Gerasa (Judaea)

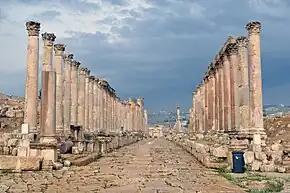
Colonnades in Jerash of Transjordan

Historical geographers have argued against Thackeray's view, claiming that Jerash in Transjordan was a Greek city on the side of the Romans, and even if the Jews had taken possession of Gerasa and expelled the Greeks, it leaves unexplained why Annius destroyed the city and also devastated the surrounding area - in the area of the Decapolis which was hardly Jewish; in fact, the excavations there have revealed no destruction at the time of the Jewish uprising. Samuel Klein takes the argument further, writing ""Gerasa". "The Jewish War" 4.9.1. They have already made it known, quite consummately, that it is impossible to say that his intention here is to the city Gerasa which is in Transjordan. For this reason, some have sought to make different emendations [to the original text]: such as by changing the word to read 'Gazara', that is to say, 'Gezer,' etc. However, these same people who assay to 'correct' the text do not ask themselves what need was there for them (i.e. the Roman army) to capture Gezer in the Shefelah in order to shut-off Jerusalem from all sides? Hadn't they already captured the mountain passes, with Emmaus in the West!?"